Marc Sinden

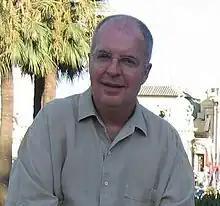
Sinden in 2007

Sinden has worked in film and theatre (mainly in London's West End) as both actor and producer and directed the documentary series "Great West End Theatres", detailing the history of ten of the forty major playhouses in London. He was artistic director of the Mermaid Theatre and inaugurated the British Theatre Season in Monaco, which was awarded a Royal Warrant by Prince Albert of Monaco. His first West End production was nominated for a Laurence Olivier Award for Best Entertainment and another won the Stage Award for Best Ensemble work at the Edinburgh Festival Fringe. He is also the director and co-author of the touring anthology "Seven Deadly Sins Four Deadly Sinners" and was nominated for a Sony Award for his voice-overs for Apple Computer's TV advertisements.